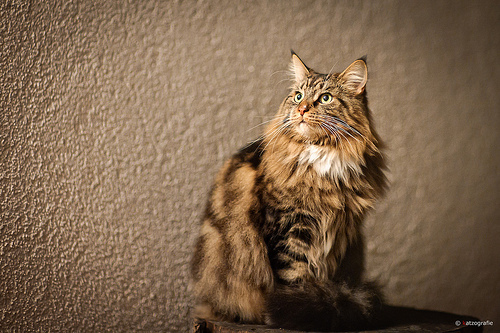
Breed: maine coon